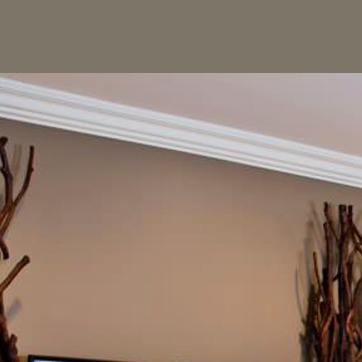
Material: painted